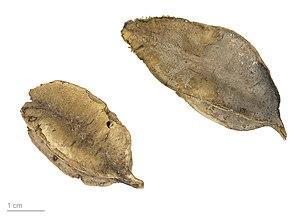
Combretum est un genre de plantes dicotylédones de la famille des Combretaceae.